Palácio de Friburgo

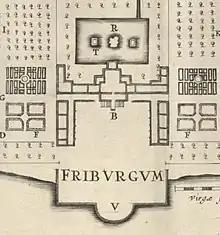
Plan of the Palace of Freiburg by Georg Marcgrave (1647).

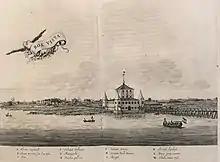
"Boa Vista", by Frans Post (c. 1647), an image taken from the continent looking south-east, with a representation, on the left, of the back of the Palace of Freiburg.

The building was known as the Palace of the Towers because of its architecture: It had two tall, square towers with five floors, connected by a covered walkway, giving it the appearance of a church. As well as embellishing the palace, the towers served as landmarks for sailors. One of them was used as a lighthouse, visible from six leagues away, and the other as an observatory (the first to be founded in the Southern Hemisphere). The palace was protected by cannons and a large moat, and it also had Fort Ernesto in the vicinity, where the Palace of Justice and the Franciscan Convent of Santo Antônio now stand.